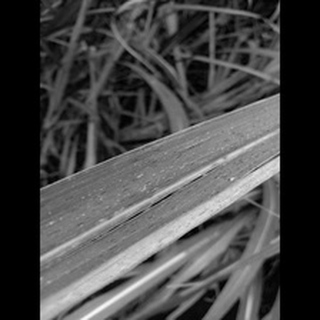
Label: sugarcane_rust